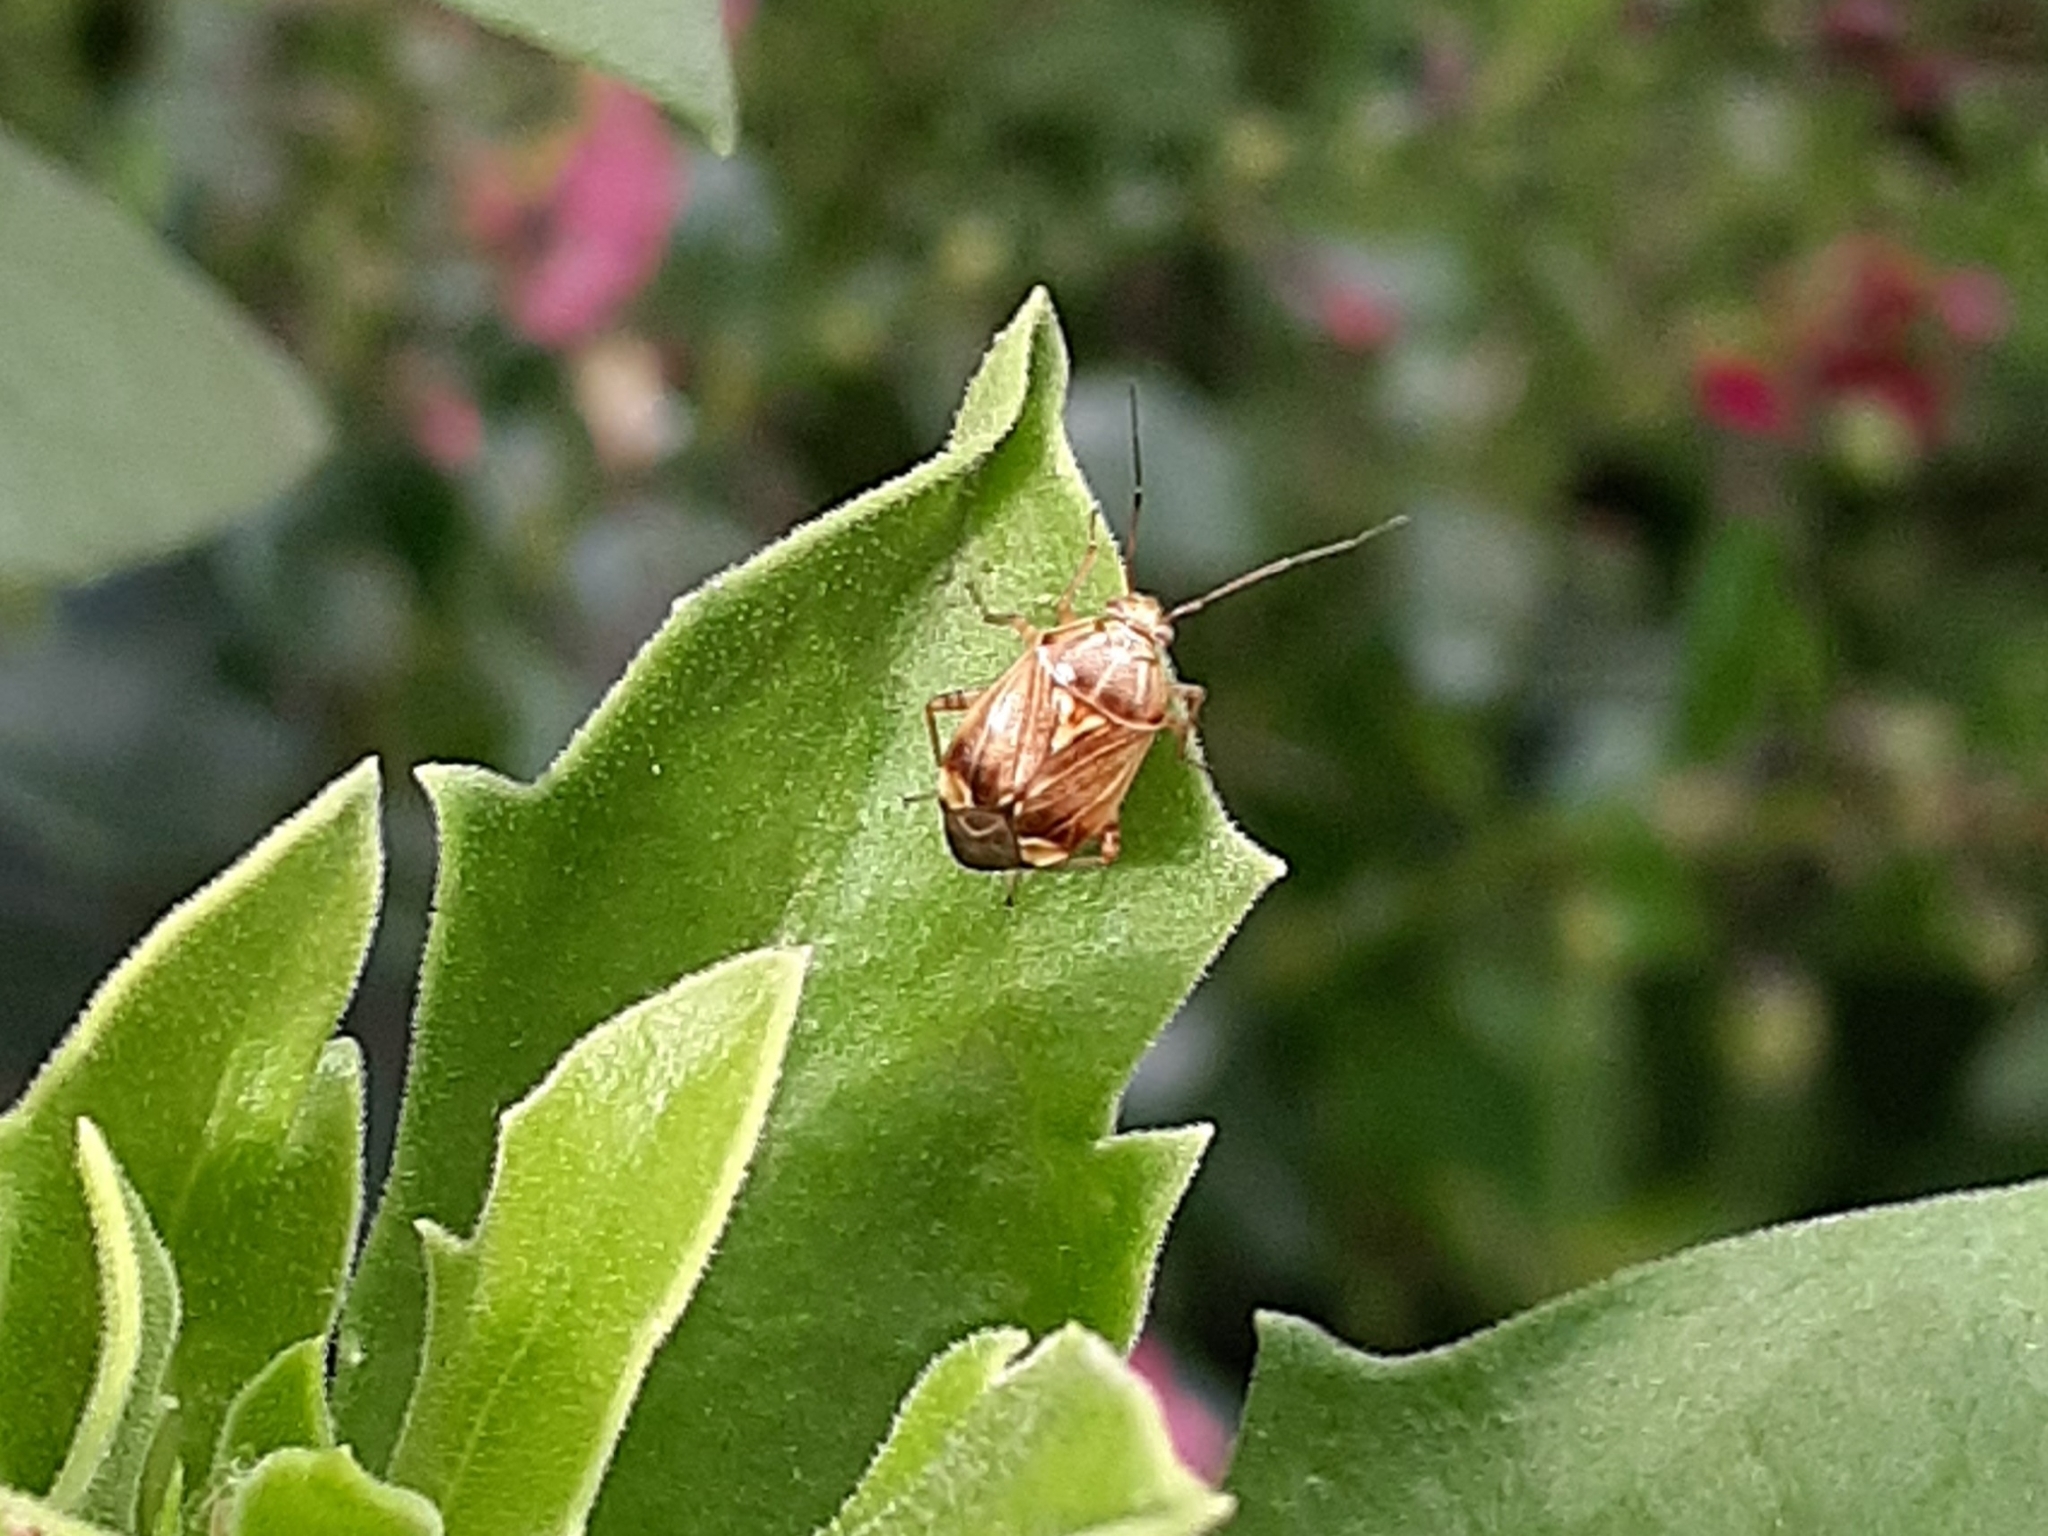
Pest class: lygus_bug